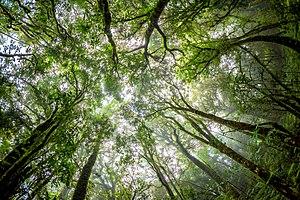
La Thaïlande, en forme longue le royaume de Thaïlande, est un pays d’Asie du Sud-Est. Avant 1939, il s’appelait le royaume de Siam. Il est bordé au sud-ouest et au nord-ouest par la Birmanie, au sud par la Malaisie, au sud-est par le Cambodge et au nord-est par le Laos. Sa capitale est Bangkok. La langue officielle est le thaï et la monnaie le baht. C’est une monarchie constitutionnelle depuis 1932 dans laquelle le roi est officiellement le chef de l'État, chef des Forces armées, partisan de la religion bouddhiste et défenseur de toutes les confessions. Sur un plan politique, la Thaïlande a connu 19 coups d'État tentés ou réussis par l'armée depuis 1932, le dernier en date ayant eu lieu le 22 mai 2014. Depuis 1946, plusieurs générations de Thaïlandais n'ont connu qu'un souverain, Bhumibol Adulyadej, dont le règne a duré soixante-dix ans, jusqu'à sa mort le 13 octobre 2016. Son fils Vajiralongkorn lui a succédé le 1ᵉʳ décembre 2016. Il est le 10ᵉ souverain de la dynastie Chakri qui règne depuis 1782.
La province de Chiang Mai est la deuxième plus grande province de la Thaïlande, elle est située au nord du pays.